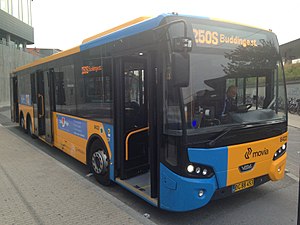
VDL Citea
En VDL Citea XLE 137 i Movia-trafik
Nettbuss VDL Citea bus som Movia buslinje 250S ved Buddinge Station.